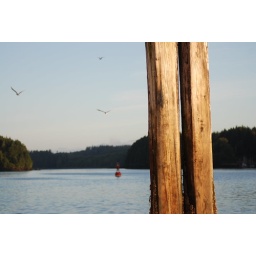
Sunrise light on a wooden pylon behind the house in Ucluelet.